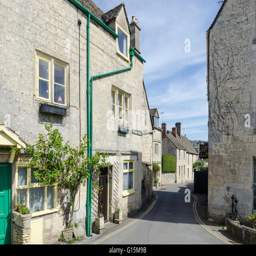
old stone houses on a narrow street